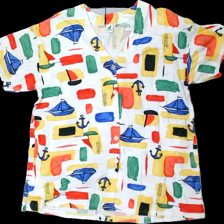
View: front
Type: T-shirt
Category: Men
Brand: Not in the list
Brand text on label: nanso
Colors: White, Blue, Yellow, Multicolor
Material: 100% cotton
Pattern: Other
Cut: Regular, V-collar
Size: 44
Season: All
Trend: 80s
Damage location: middle center
Damage 2 location: top left
Damage 3 location: middle right
Price range: 50-100
Recommended usage: Reuse
Description: vit t-shirt med båt relaterade saker på, vintage
Comment: vintage